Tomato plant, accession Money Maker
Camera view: tilt-top (135 deg); turntable rotation: 30 degrees
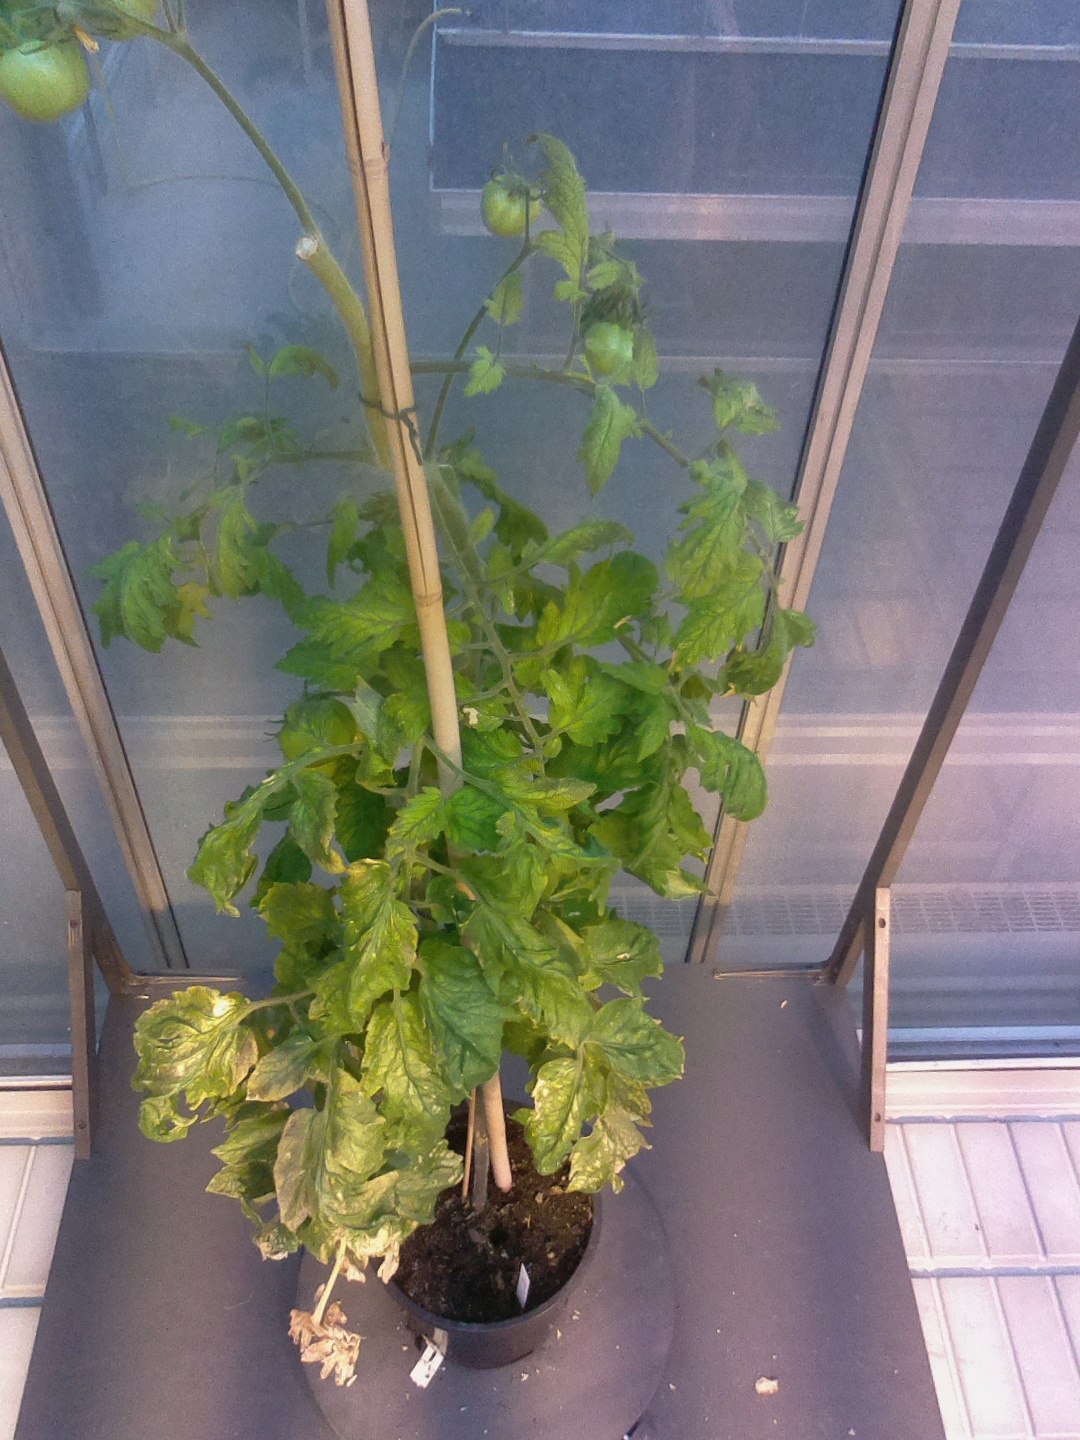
BBCH growth stage 79: 90% -100% of final fruit size